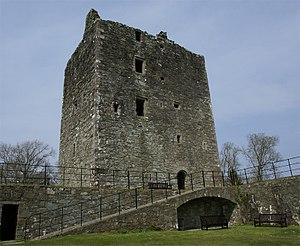
Cette liste recense les principaux châteaux du council area du Dumfries and Galloway en Écosse.